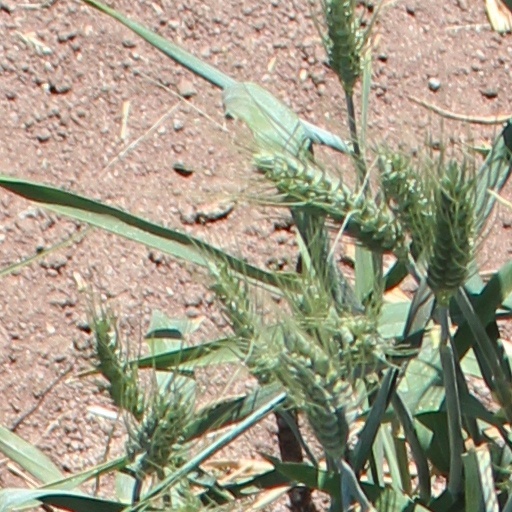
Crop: wheat